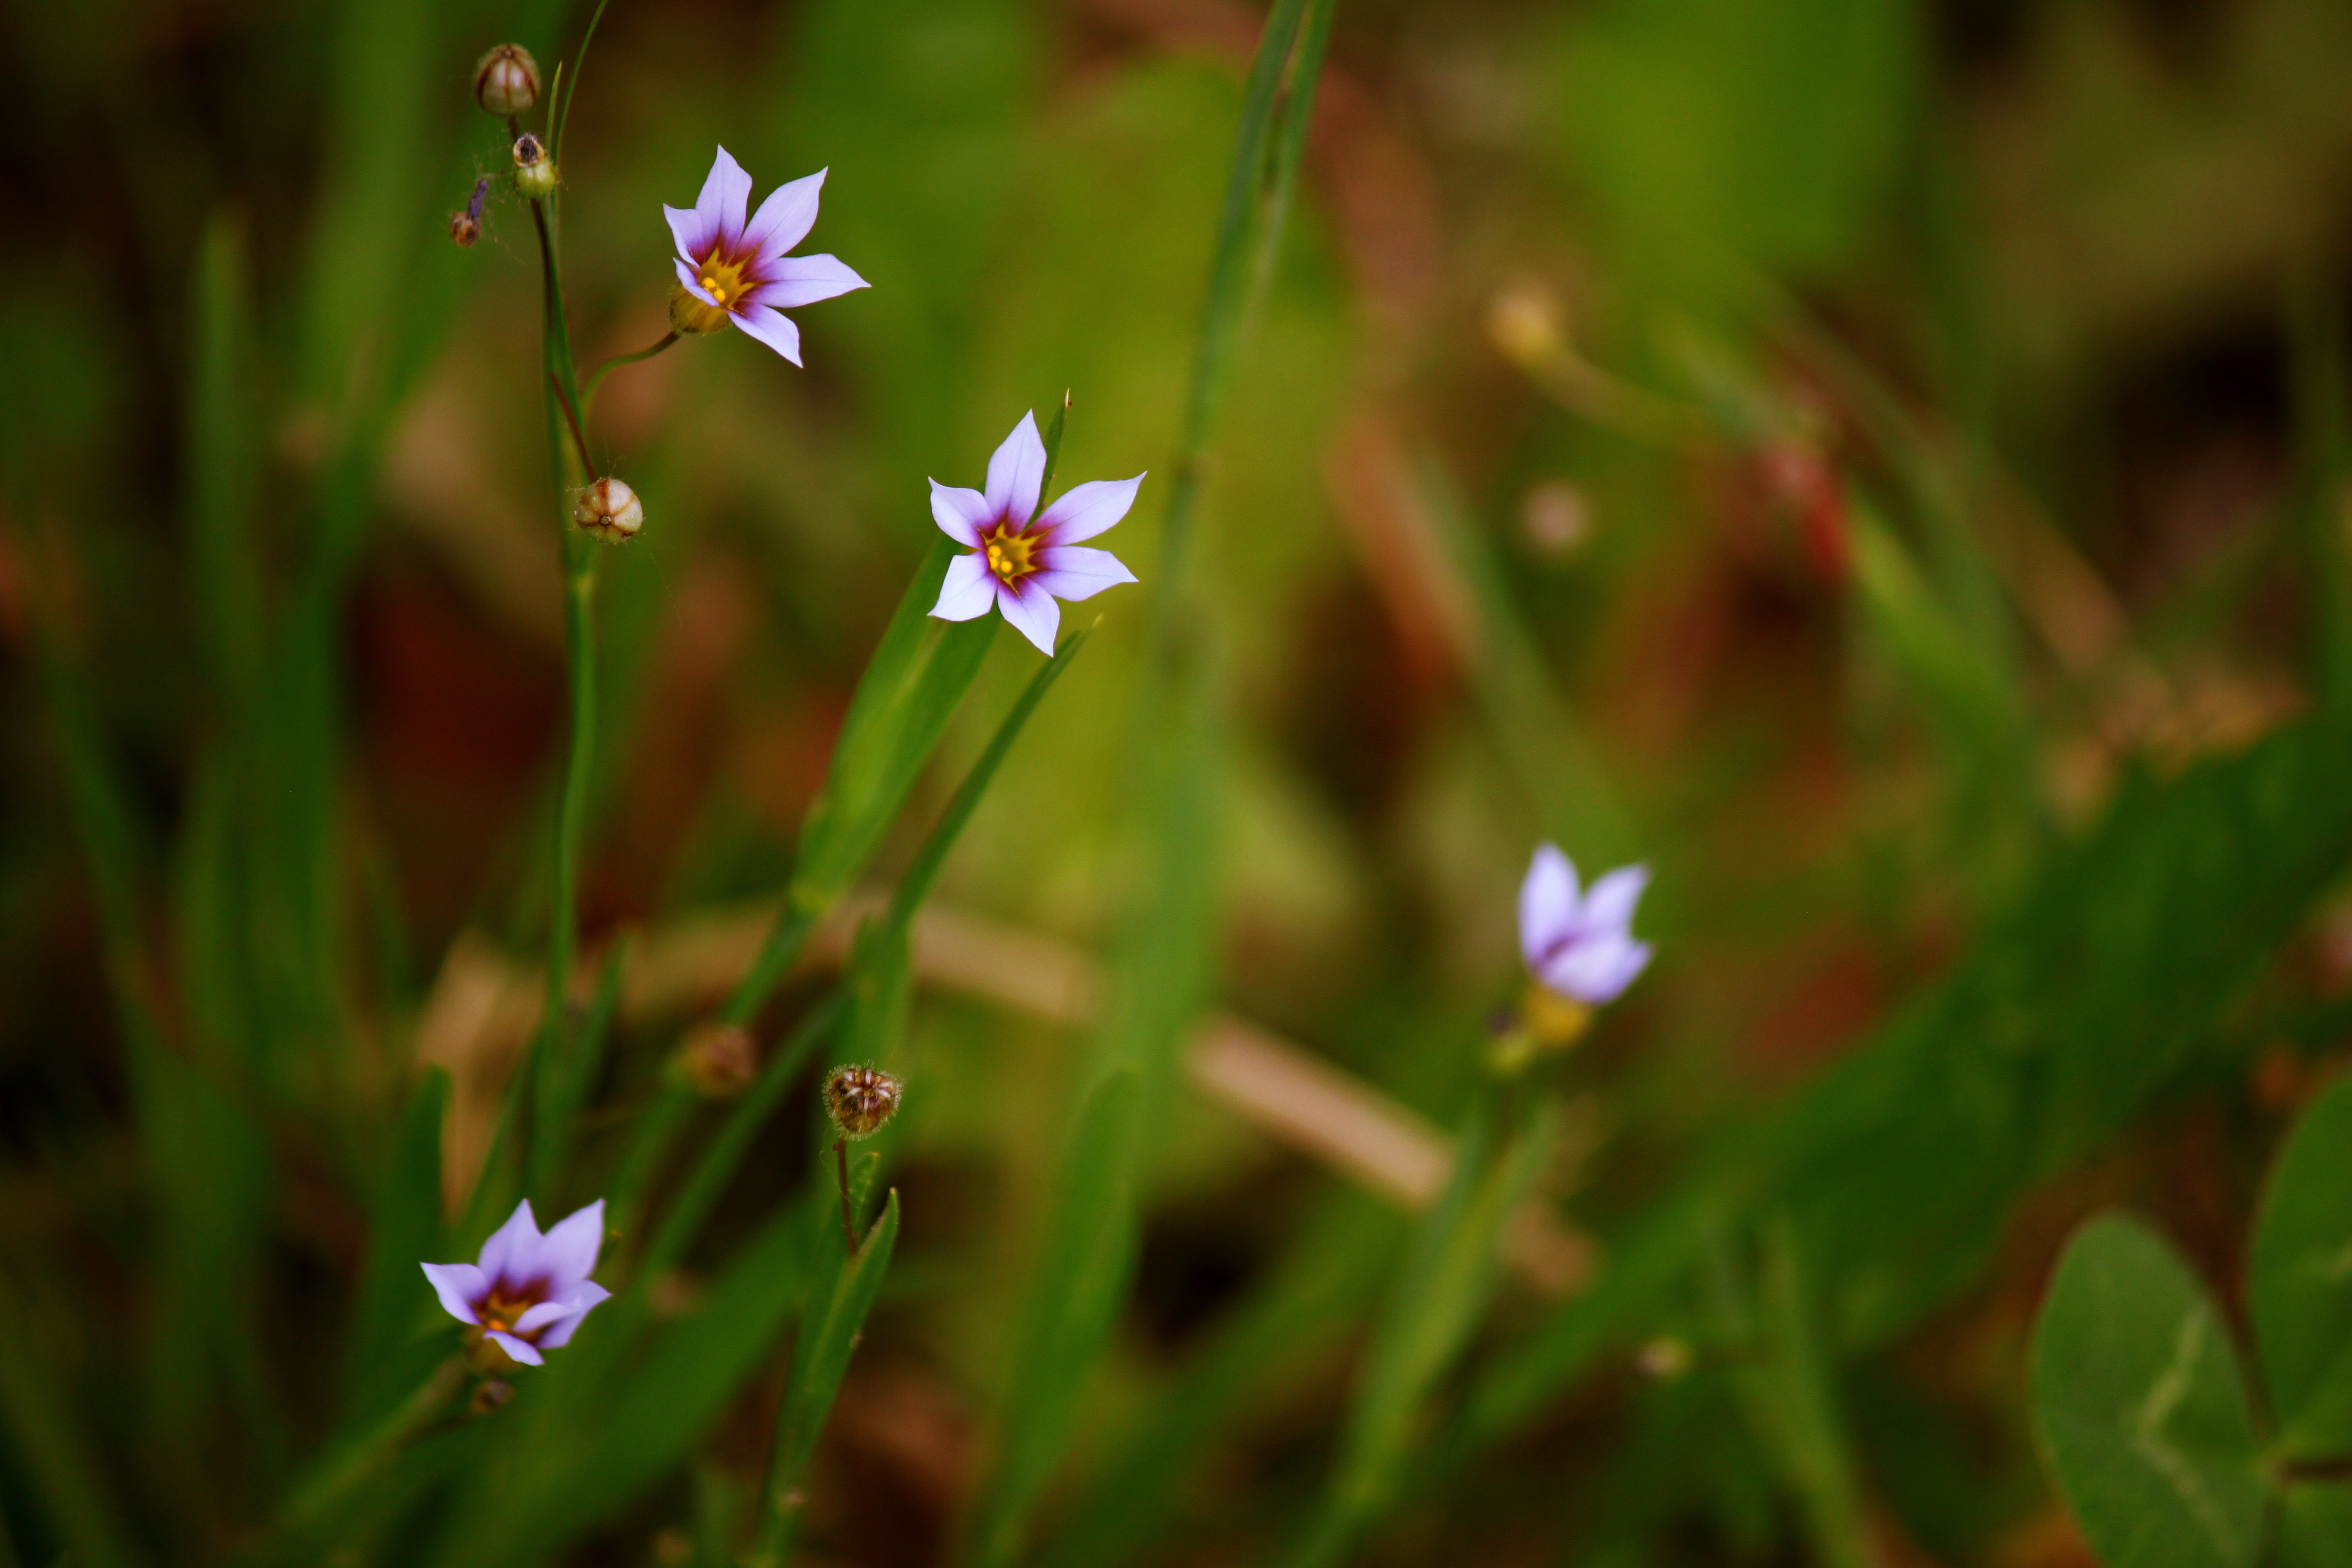
nature, grass, blossom, plant, field, meadow, prairie, sunlight, flower, petal, wild, green, herb, botany, flora, wild flower, wildflower, flowers, close up, macro photography, flowering plant, plant wildlife, grass family, plant stem, land plant